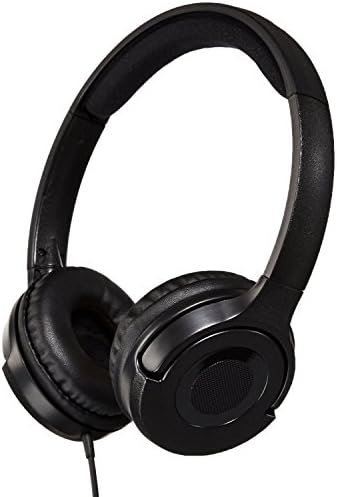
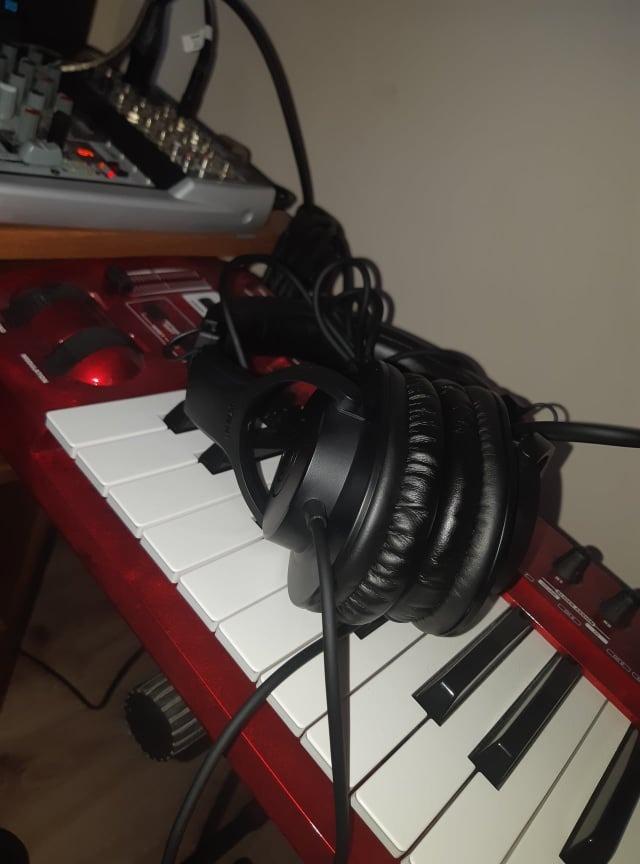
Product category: headphones
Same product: no